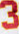
Number: 3